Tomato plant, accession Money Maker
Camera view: tilt-top (135 deg); turntable rotation: 240 degrees
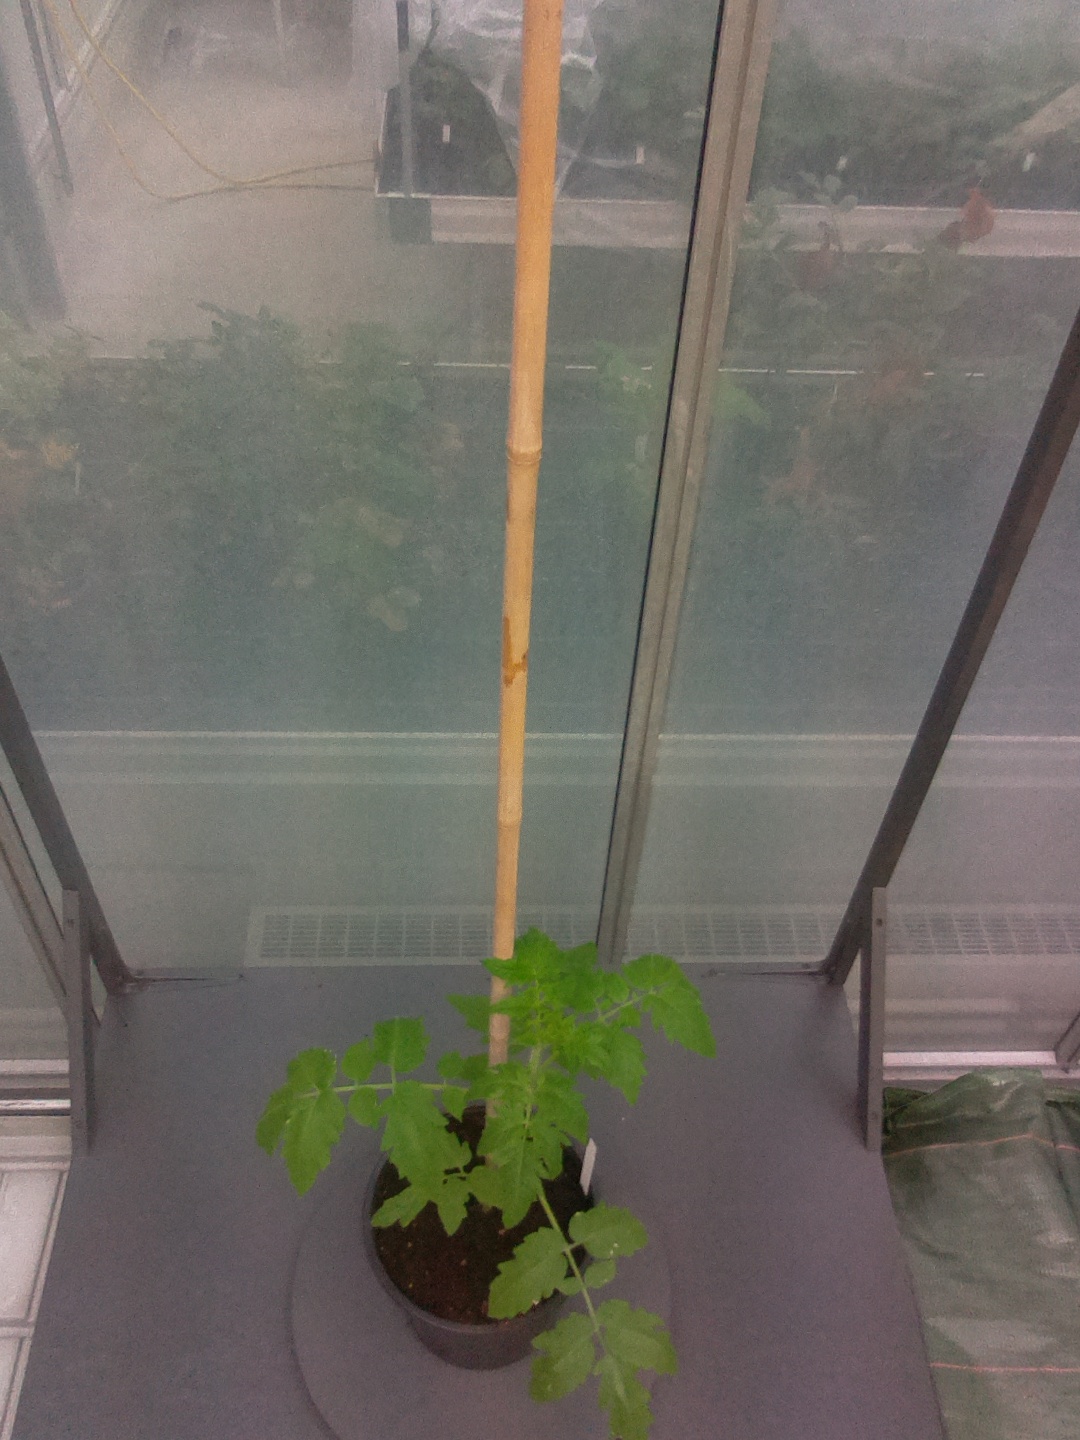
BBCH growth stage 13: 6 of true leaves visible